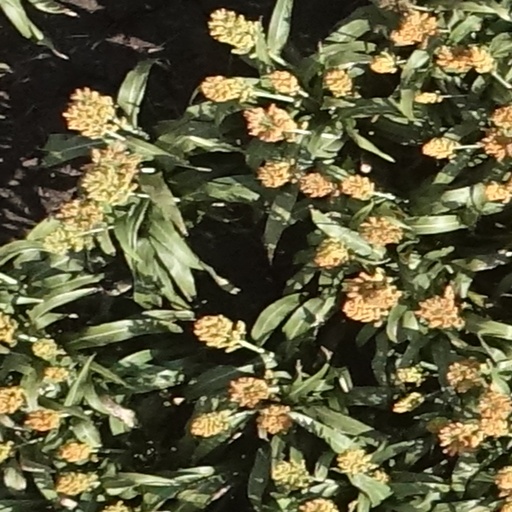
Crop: sorghum